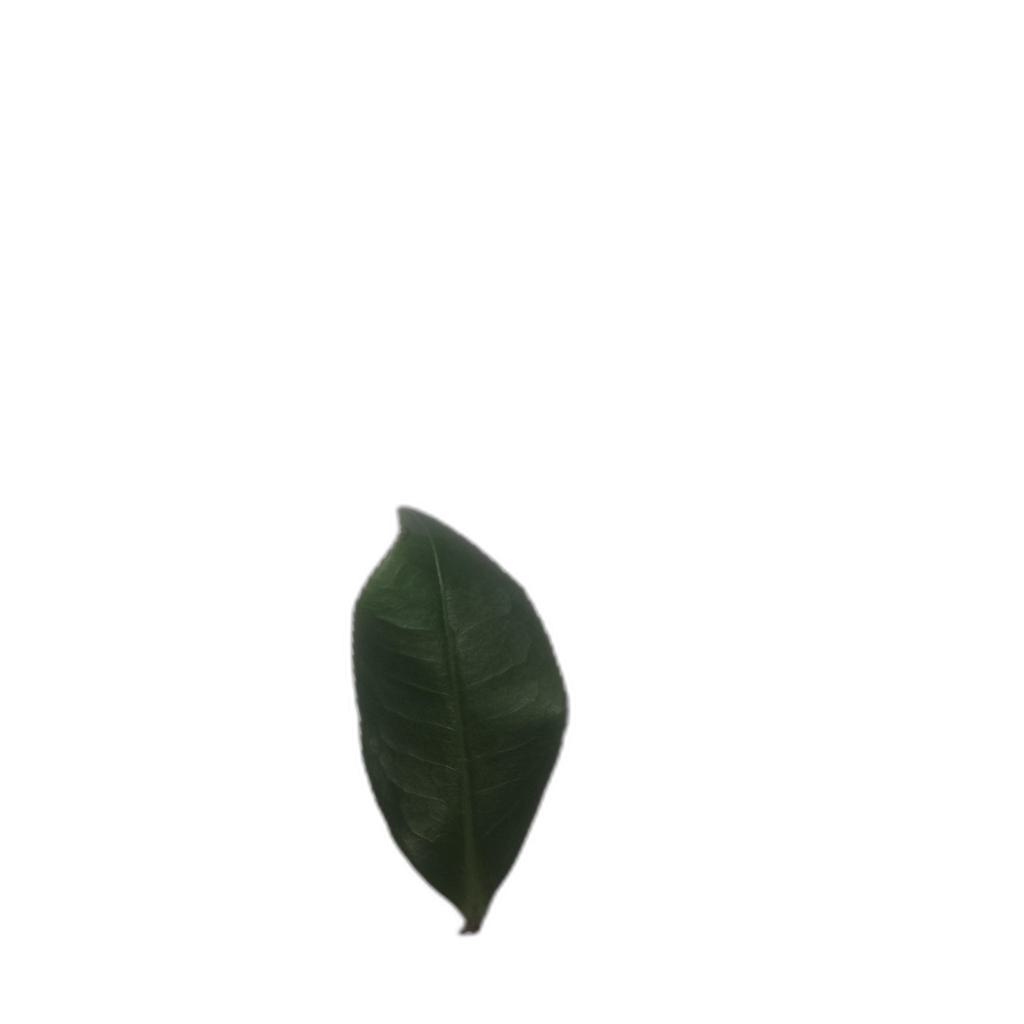
Label: Healthy